Burial of Jesus

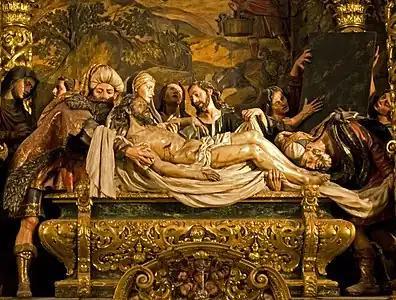
"The Entombment of Christ" by Pedro Roldán

Scholars differ on the historicity of the burial story, and the question if Jesus received a decent burial. Points of contention are if Jesus's body was taken off the cross before sunset, or left on the cross to decay; if his body was taken off the cross and buried specifically by Joseph of Arimathea, or by the Sanhedrin or a group of Jews in general; and if he was entombed, and if so, what kind of tomb, or if he was buried in a common grave.